List of number-one singles from the 1980s (New Zealand)

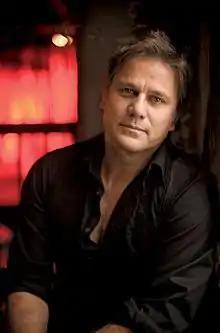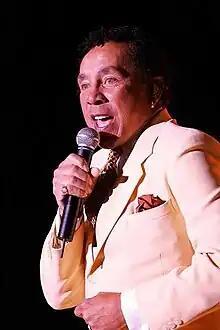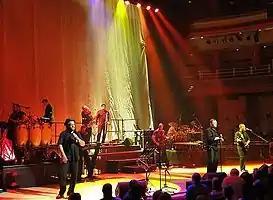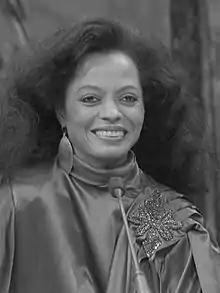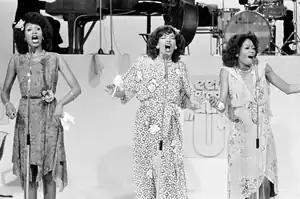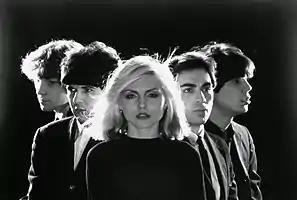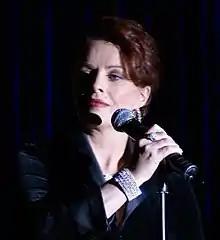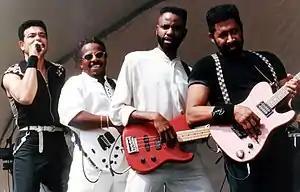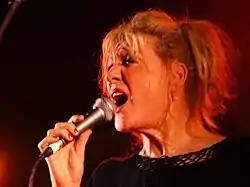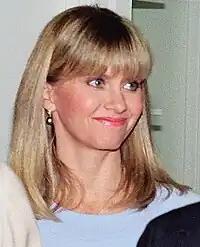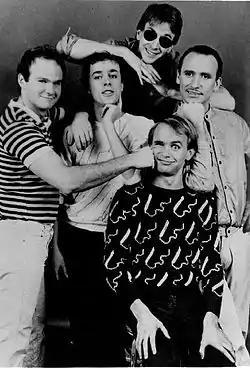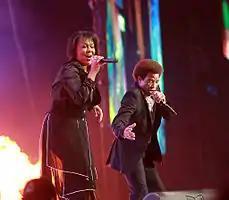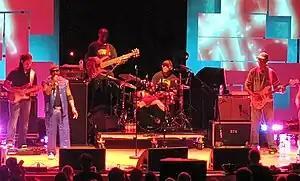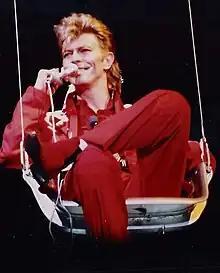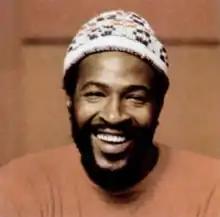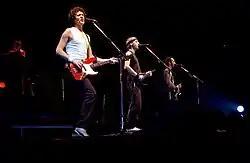
Jon Stevens replaced himself at number one when "Montego Bay" succeeded "Jezebel" at number one.
Smokey Robinson topped the New Zealand chart twice during the 1980s: "Cruisin'" in 1980 and "Being with You" in 1981.
"Food for Thought", "Red Red Wine", and "I Got You Babe" gave UB40 three chart-toppers this decade.
Diana Ross spent three weeks at number one with "Upside Down".
"He's So Shy" by the Pointer Sisters claimed the number-one spot for three weeks.
American band Blondie achieved their second and final New Zealand number one with "The Tide Is High".
Sheena Easton reached number one for one week with "Morning Train (9 to 5)".
In October 1981, the Commodores peaked atop the New Zealand chart with "Lady (You Bring Me Up)". Ex-Commodore Lionel Richie would later reach number one with "Hello" in 1984.
Australian singer Renée Geyer earned her only New Zealand chart-topper with "Say I Love You", which stayed five weeks at the summit.
"Physical" by Olivia Newton-John spent three weeks at number one in 1981 and 1982.
Men at Work peaked at number one for two weeks with "Down Under".
French disco duo Ottawan spent nine weeks at number one with "Hands Up (Give Me Your Heart)", the most out of any act during the 1980s.
Jamaican band Toots and the Maytals had the most successful single of 1982 with "Beautiful Woman", a five-week chart-topper.
David Bowie peaked atop the New Zealand chart with "Cat People (Putting Out Fire)" in 1982 and "Let's Dance" in 1983.
"Sexual Healing" by Marvin Gaye spent six weeks at number one in early 1983.
Dire Straits earned their only New Zealand number one with "Twisting by the Pool".
Michael Jackson achieved his only New Zealand number-one single during the 1980s with "Beat It", which was number one for five weeks.
Paul Young reached the number-one position with "Come Back and Stay" in January 1984.
With her band of the same name, German singer Nena topped the New Zealand chart for one week with "99 Luftballons".
English ska band the Special A.K.A. spent three weeks at number one with the protest song "Nelson Mandela".

Note: The highest-selling single of New Zealand in 1983 was New Order's "Blue Monday", which peaked at number two for two weeks behind Michael Jackson's "Beat It".